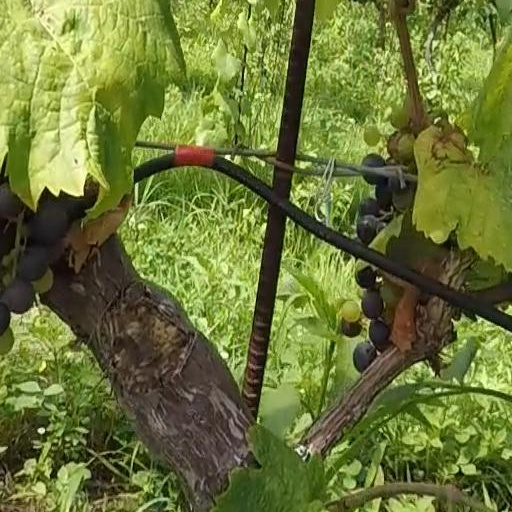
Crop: grape